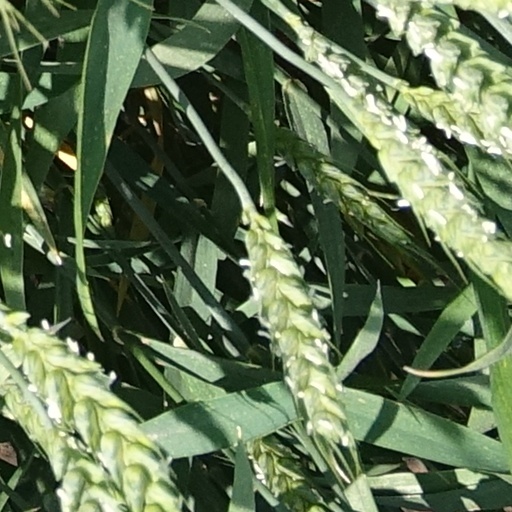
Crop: wheat